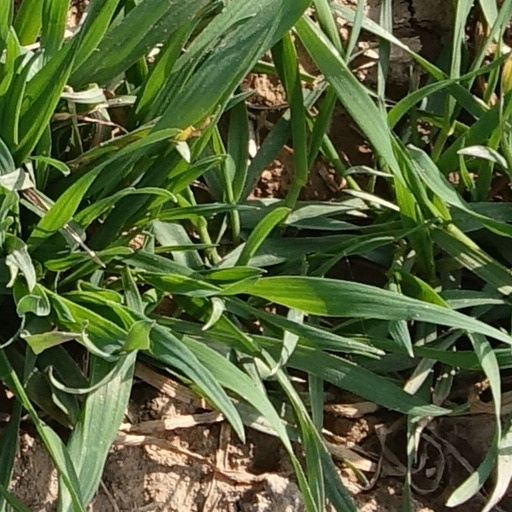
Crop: wheat